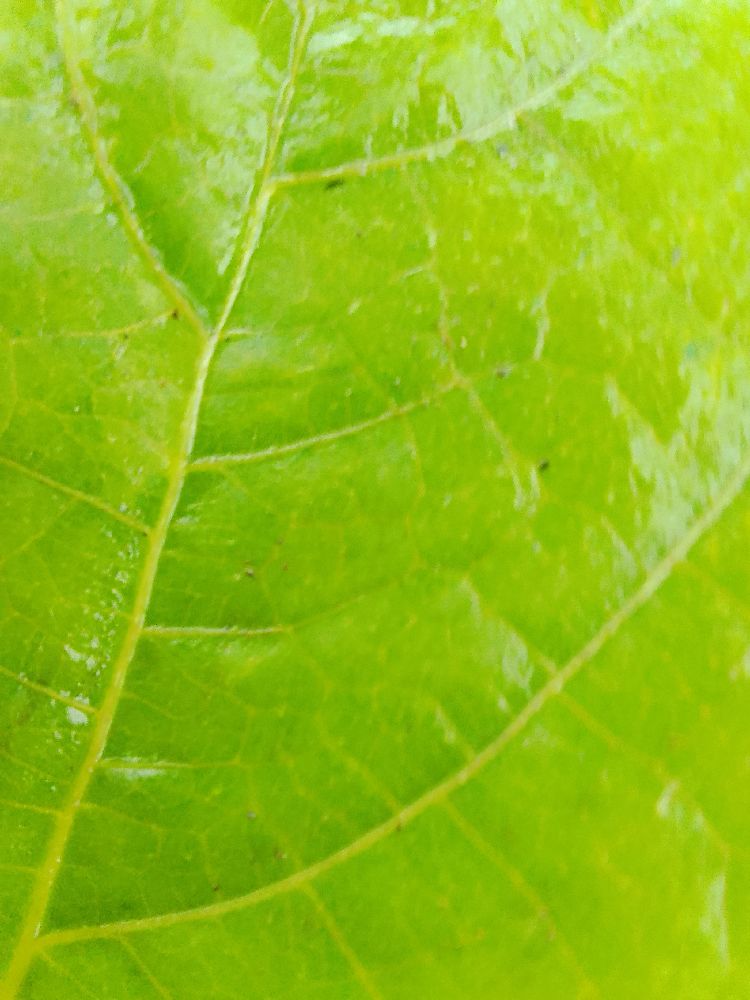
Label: healthy